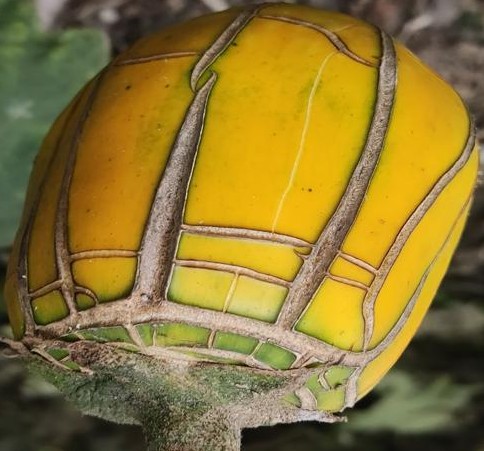
Label: Brinjal Fruit Creaking